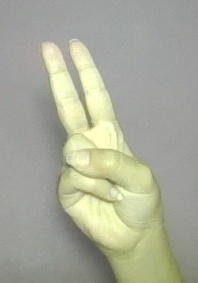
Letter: taa